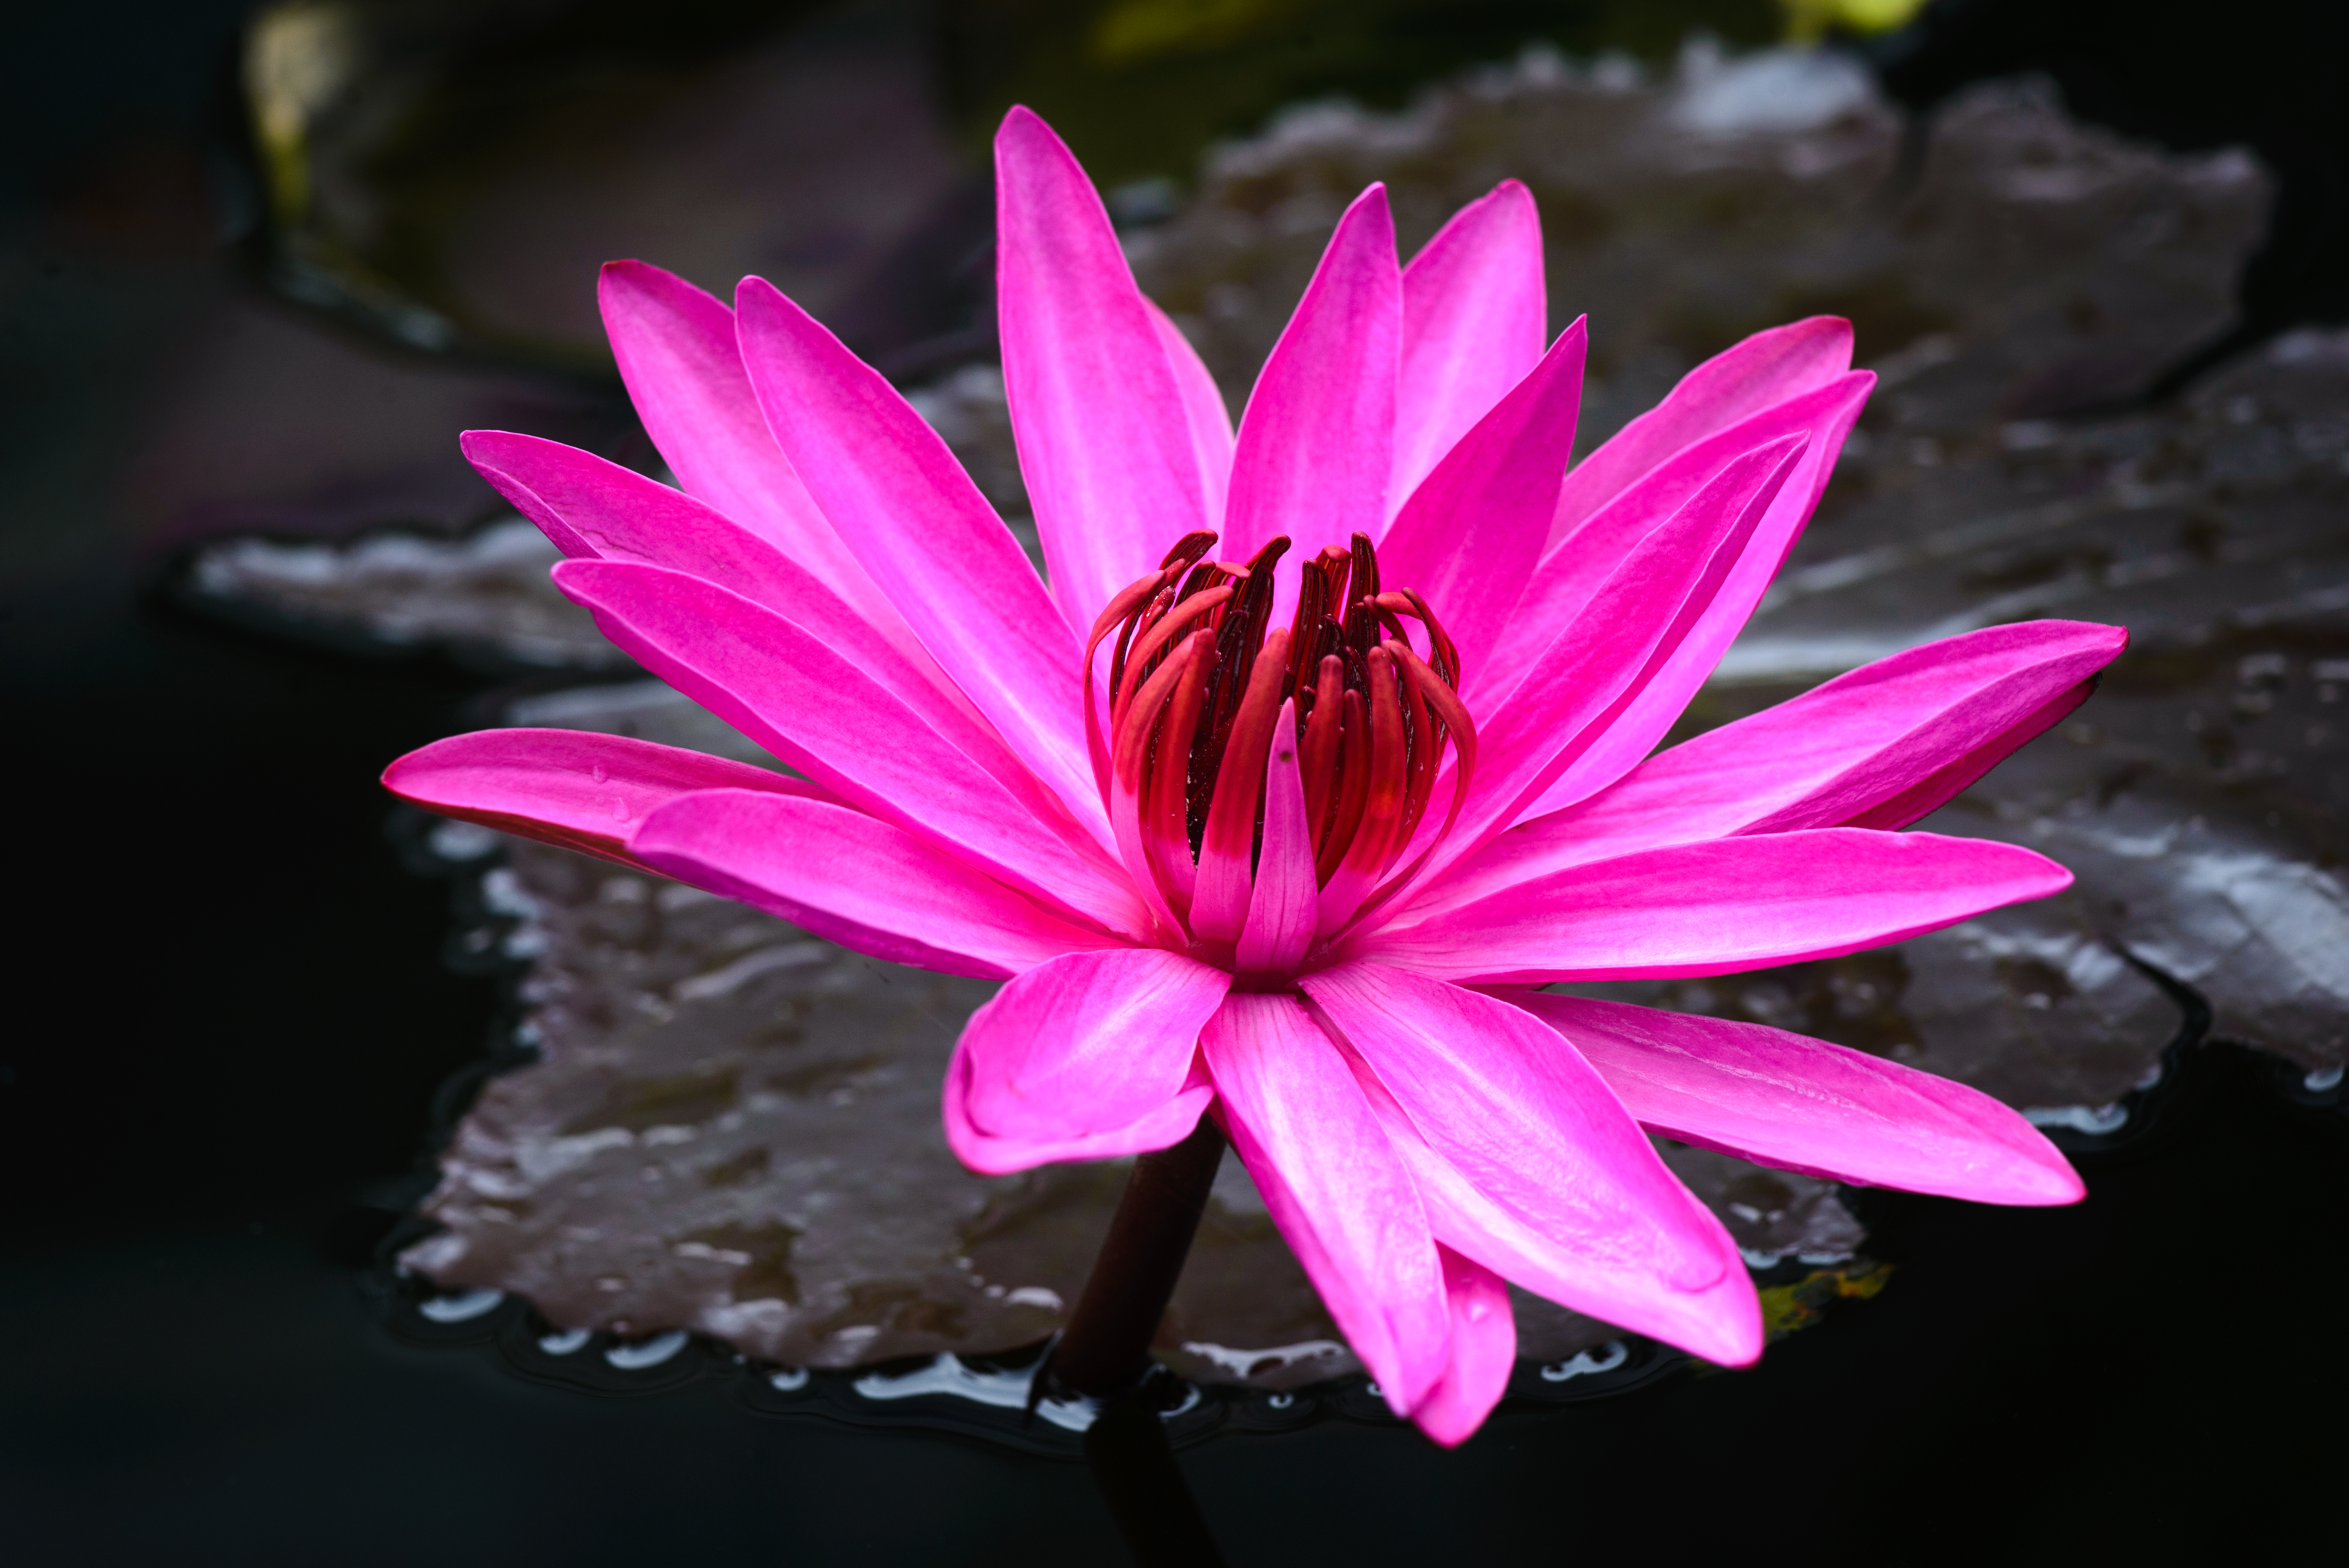
flower, lotus flower, pretty, beautiful, picturesque, fine, pleasant, nature, pink, tree, leaf, green, macro, flora, plant, close up, petal, aquatic plant, macro photography, blossom, wildflower, proteales, sacred lotus, spring, annual plant, lotus family, plant stem, computer wallpaper